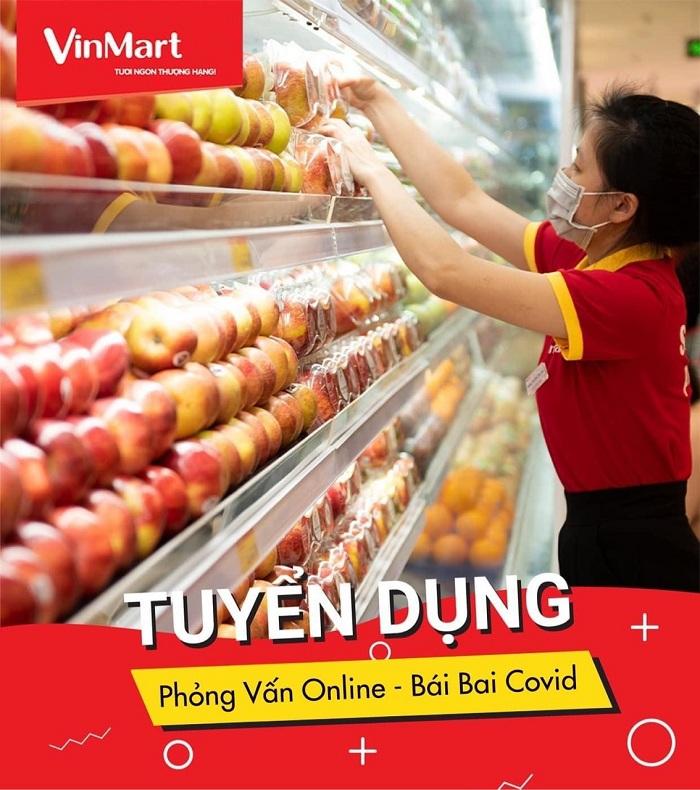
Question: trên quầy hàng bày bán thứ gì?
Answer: trên quầy hàng đang bày bán những quả táo